Ursula von der Leyen

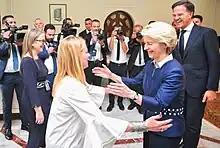
Von der Leyen with Italian Prime Minister Giorgia Meloni and Dutch Prime Minister Mark Rutte, 3 November 2022

At a 2022 Europe Day event to celebrate the conclusion of the Conference on the Future of Europe, von der Leyen stated her agreement with the report prepared by panels of randomly selected EU citizens, that the Union needed to move away from unanimous voting in the Council when it comes to foreign policy decisions. In a June "Politico" interview, she expressed that her views had been shaped by the slow pace of the Union in adopting sanctions against Belarus and Russia due to unanimity requirements. She has said the Union should not completely move away from unanimity.